Manuel Manahan

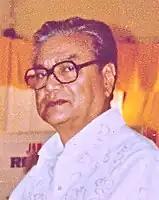
Manahan in his later years

After leaving the Senate in 1967, Manahan served as chairman of the Cooperative Foundation of the Philippines and of the Philippine Rural Reconstruction Movement. He also served briefly as president of Tabacalera. Prior to the declaration of martial law in 1972, Manahan served as the executive vice-president of the Manila Times Publishing Corporation. Prior to his death, he served as chairman of the board of the College Assurance Plan and the CAP Pension Corporation.